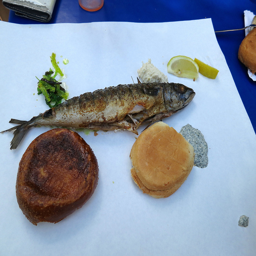
A grilled fish on a table with bread and line wedges
A meal consists of cooked fish, lemon, and bread.
A fish is being prepared next to a piece of bread.
an image of fish and other garnishment on display
A meal of cooked fish with condiments and bread.